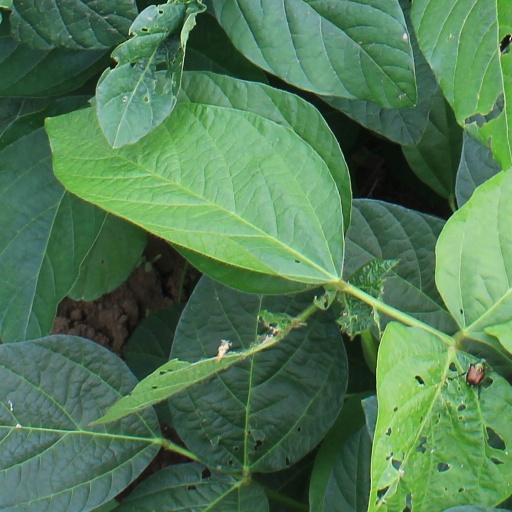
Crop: soybean